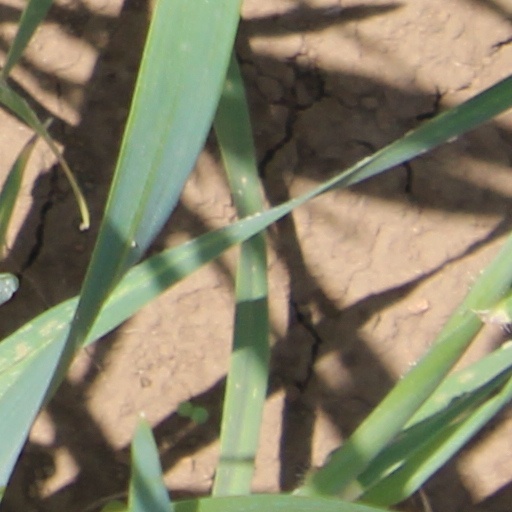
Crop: wheat